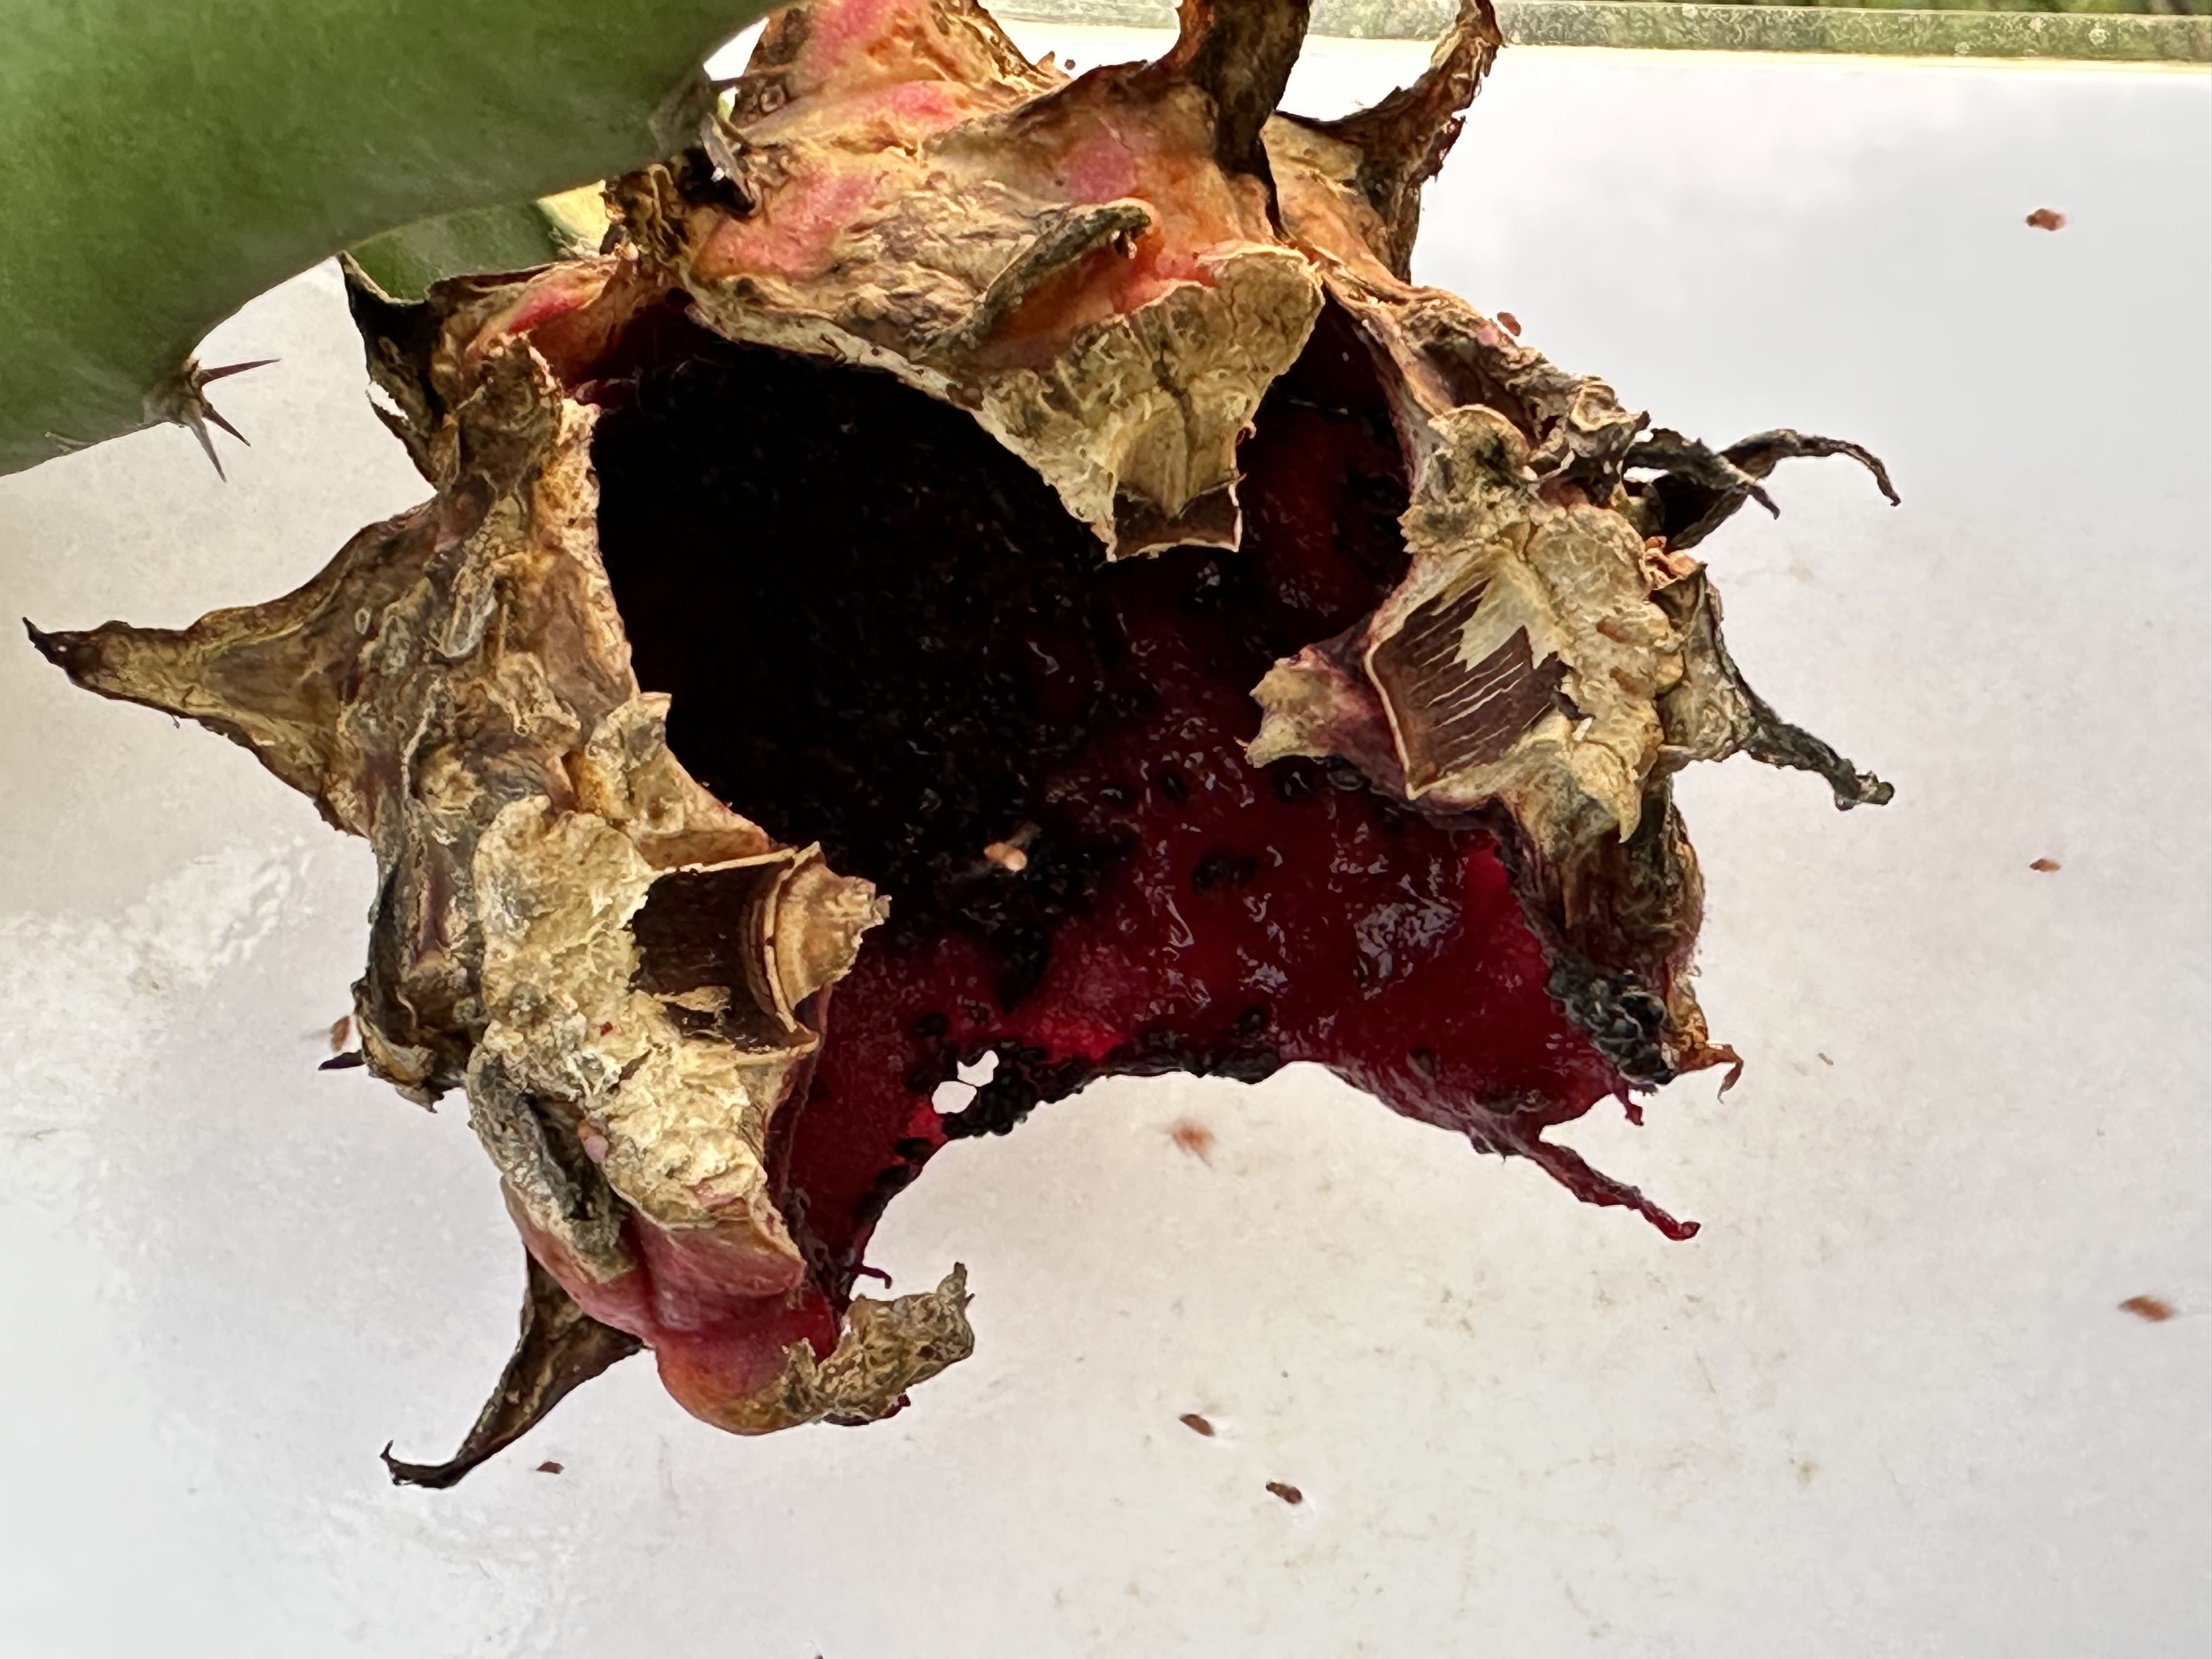
Label: Bad fruit